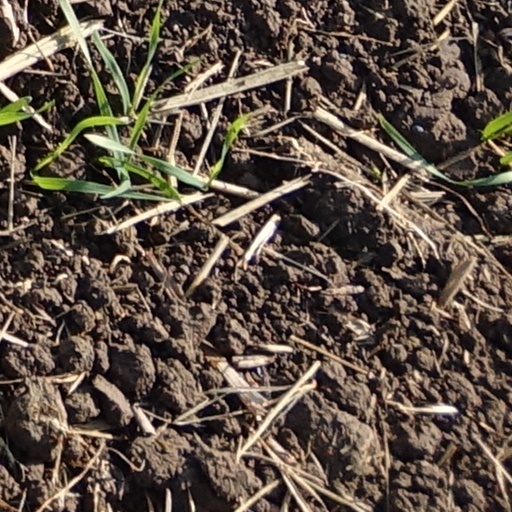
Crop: wheat